Keith Ellison

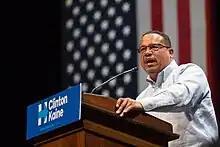
Ellison sought the chairmanship of the Democratic National Committee in 2017. The post ultimately went to Tom Perez, and Ellison assumed the newly created position of deputy chair.

In 2017, after acting chair Donna Brazile resigned, Ellison ran for the chairmanship of the Democratic National Committee, along with Howard Dean, Martin O'Malley, Raymond Buckley, and Jaime R. Harrison, chairman of the South Carolina Democratic Party. Ellison, who at the time served as chair of the Congressional Progressive Caucus, emerged as a top contender and was viewed as a progressive alternative to the more moderate wings of the party. The race was viewed by some commentators and analysts as a proxy battle between the Clinton and Sanders factions of the party.